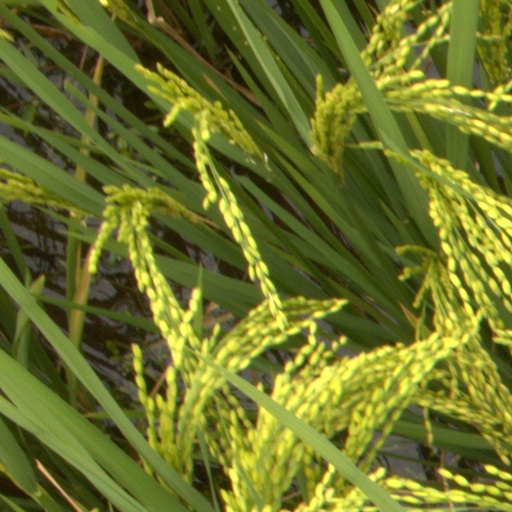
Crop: rice